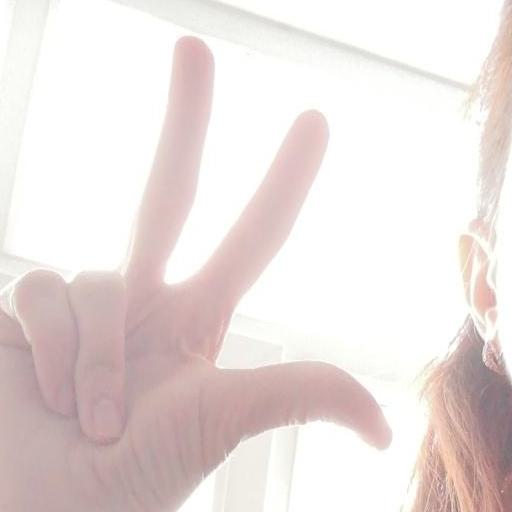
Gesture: three2